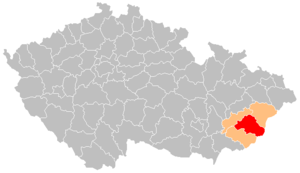
Le district de Zlín est un des quatre districts de la région de Zlín, en Tchéquie. Son chef-lieu est la ville de Zlín.